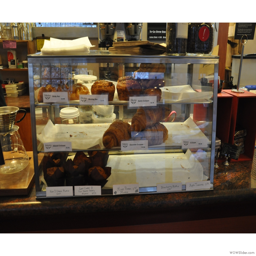
if you are hungry , there are cakes and pastries too .